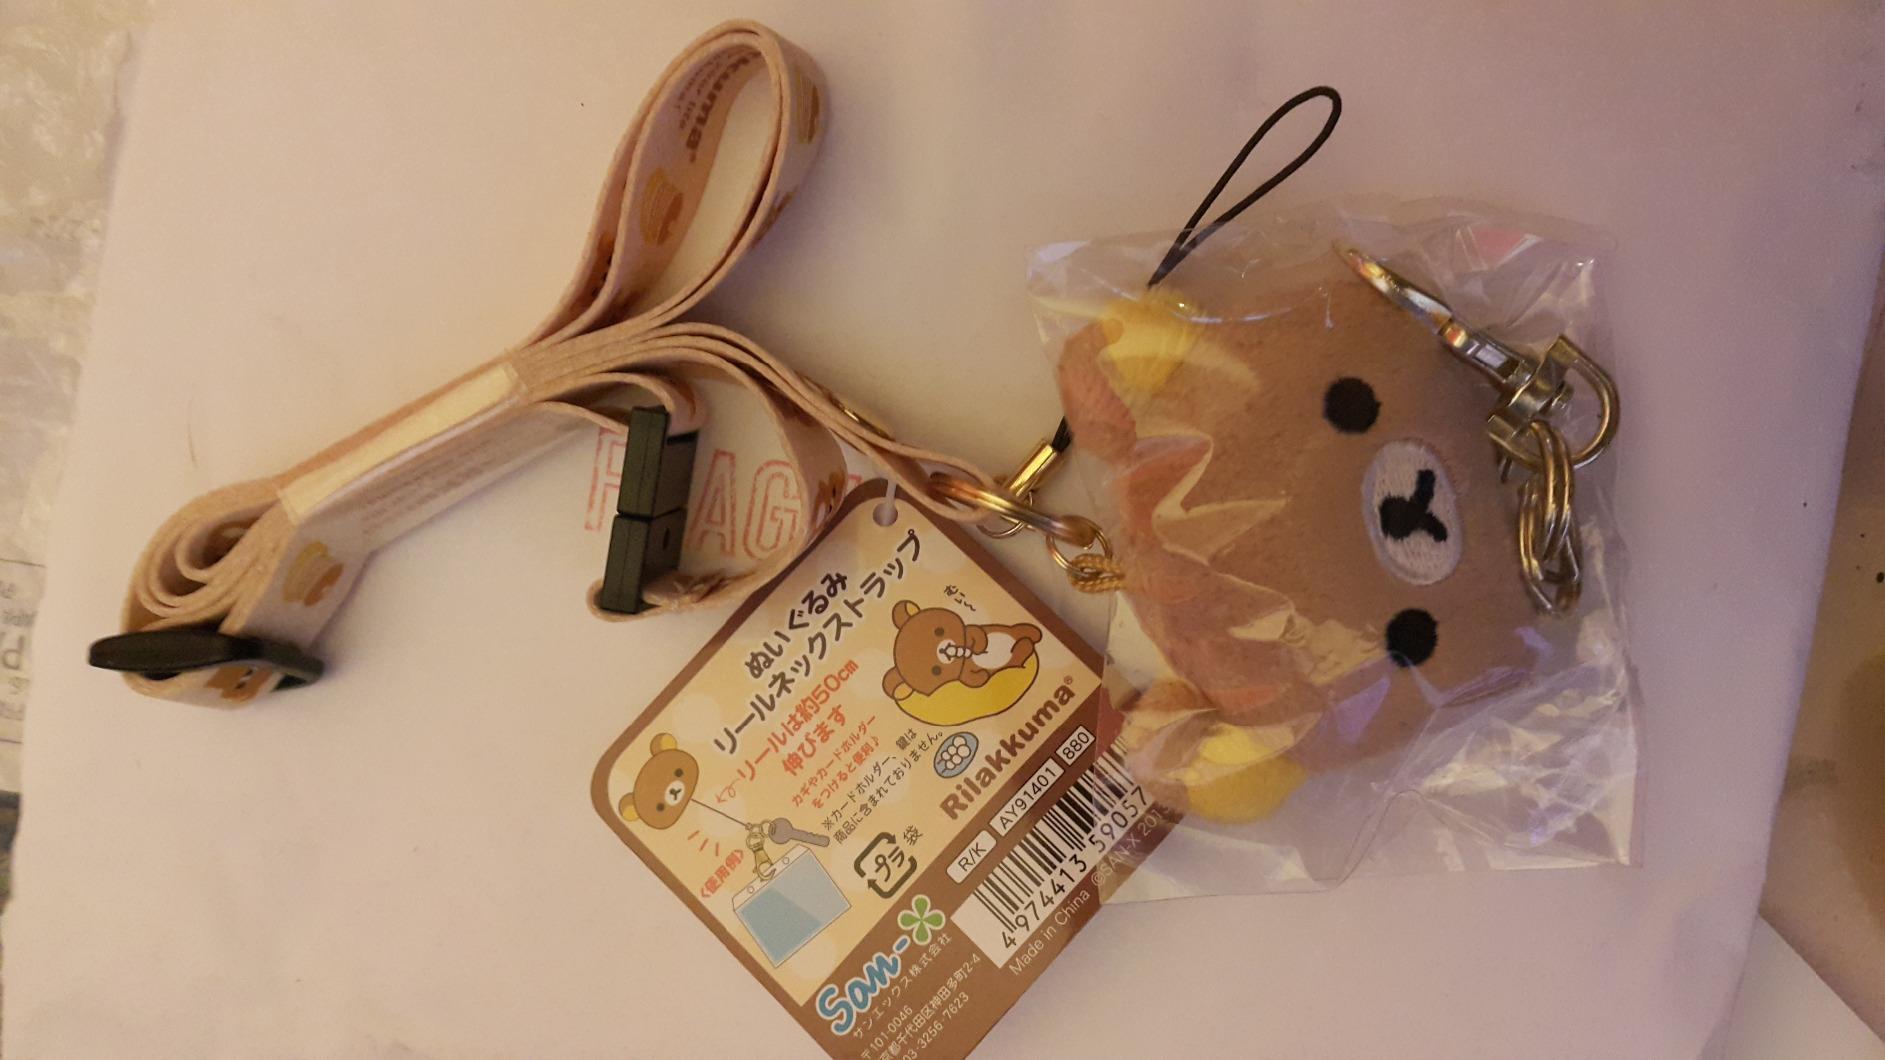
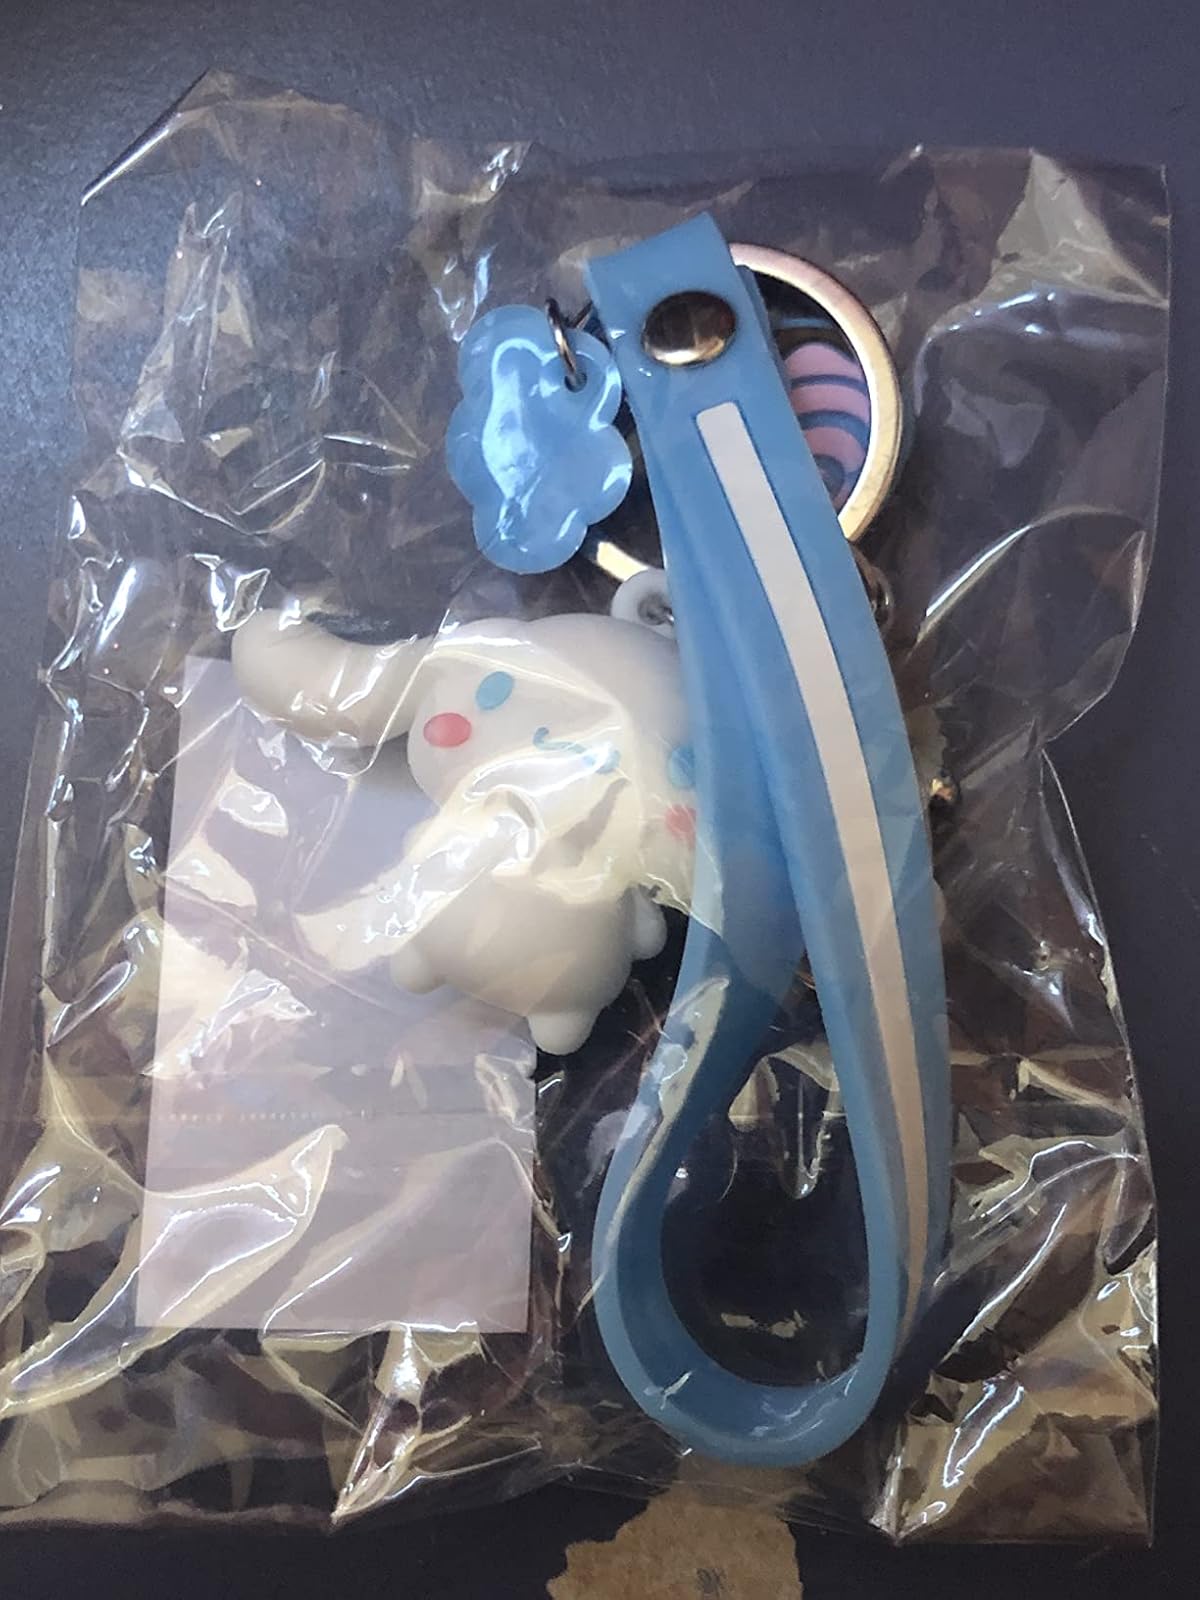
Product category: accessories_keychain
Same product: no